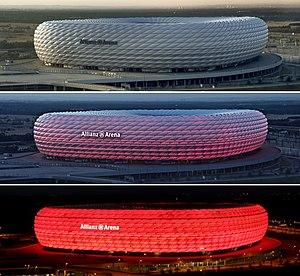
L'Allianz Arena est un stade de football situé au nord de Munich, en Allemagne. Les deux clubs professionnels de Munich (FC Bayern et TSV 1860) jouent leurs matches à domicile dans ce stade depuis fin 2005. Le stade est surnommé le «